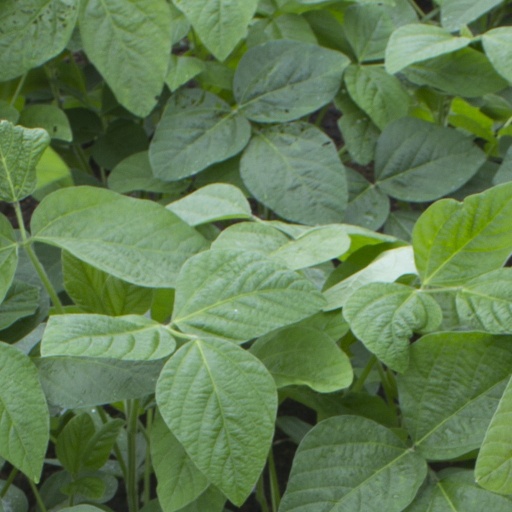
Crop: soybean